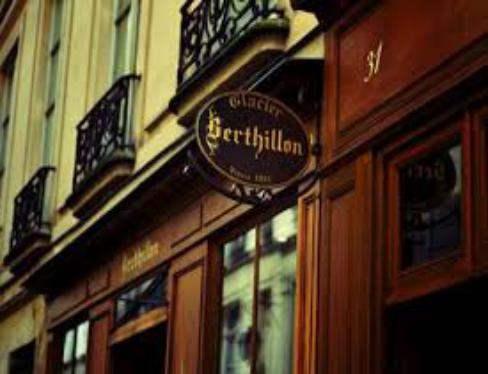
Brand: Berthillon
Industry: Food